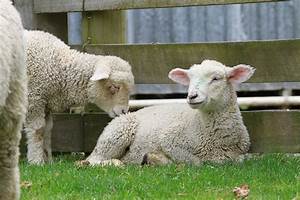
Label: sheep